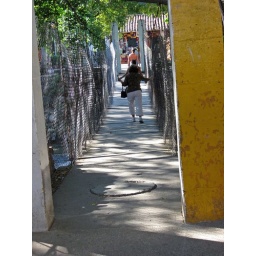
My mother-in-law crossing the rickety suspension bridge over Rio Cuale to the island market